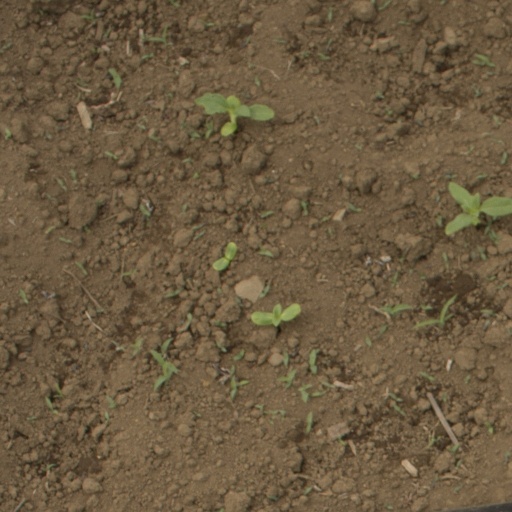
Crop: Jerusalem artichoke